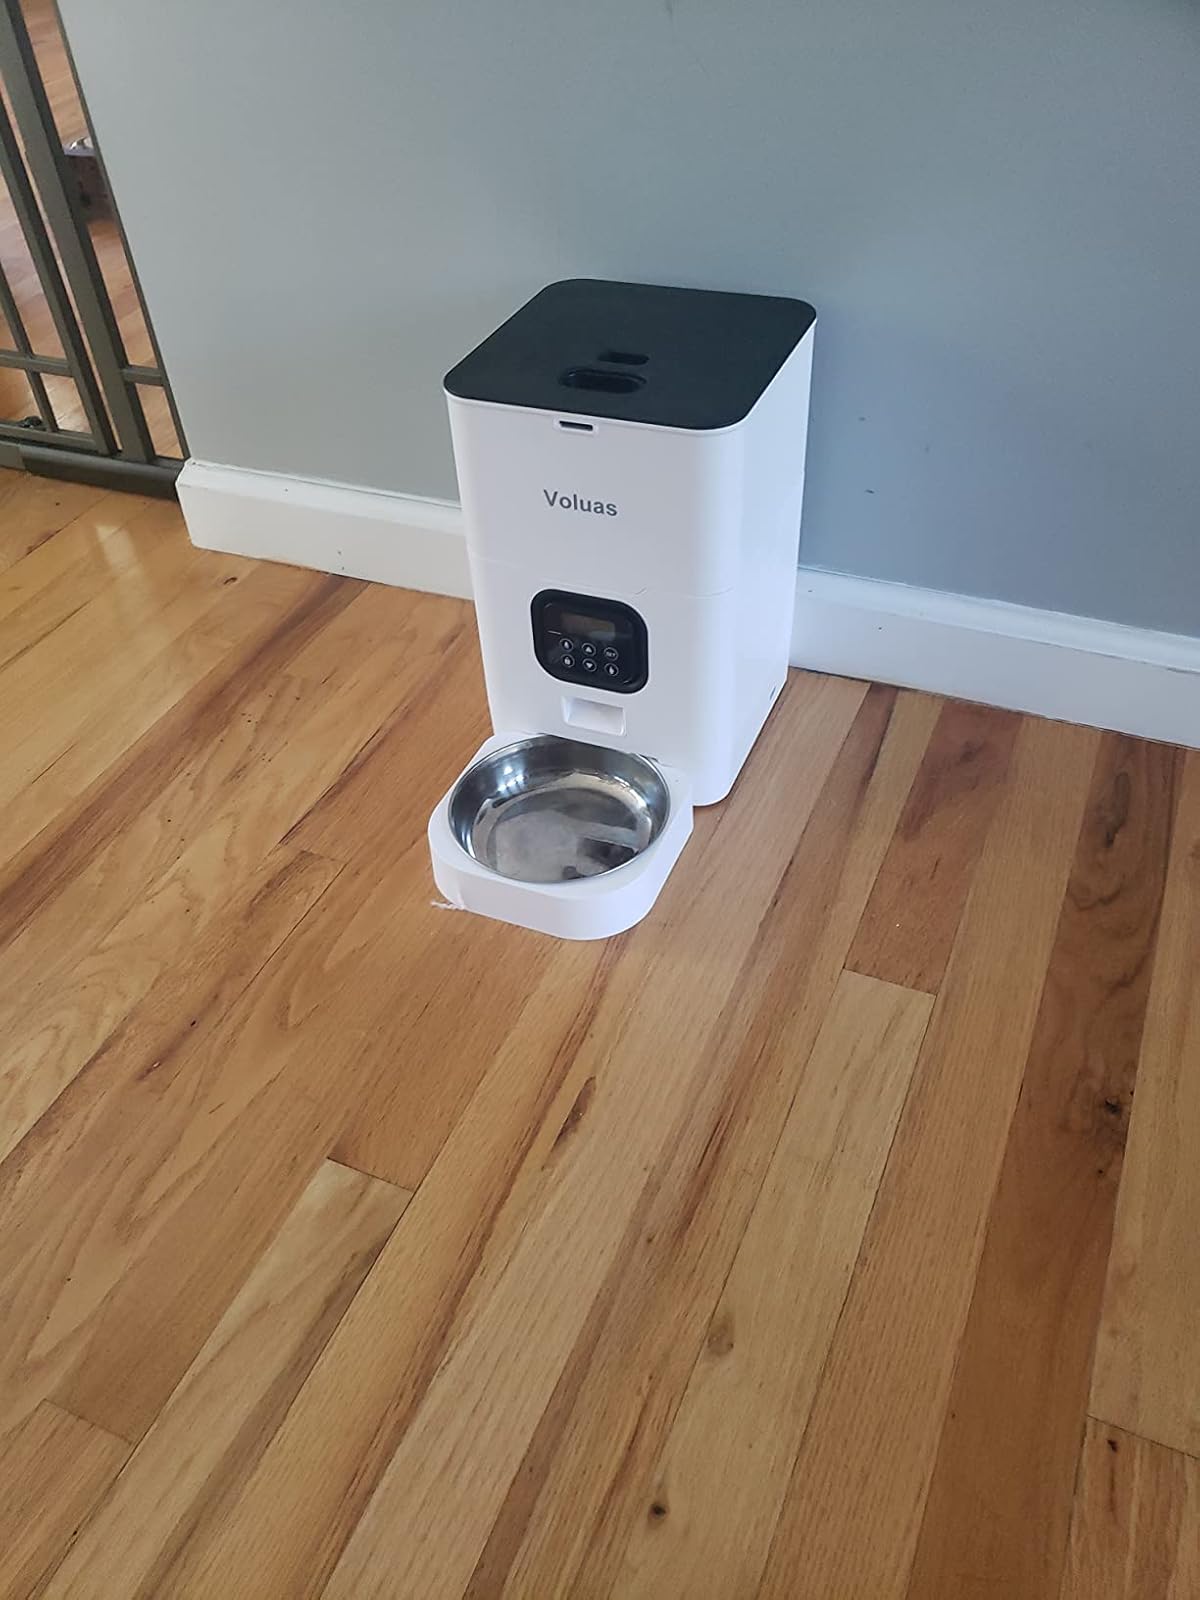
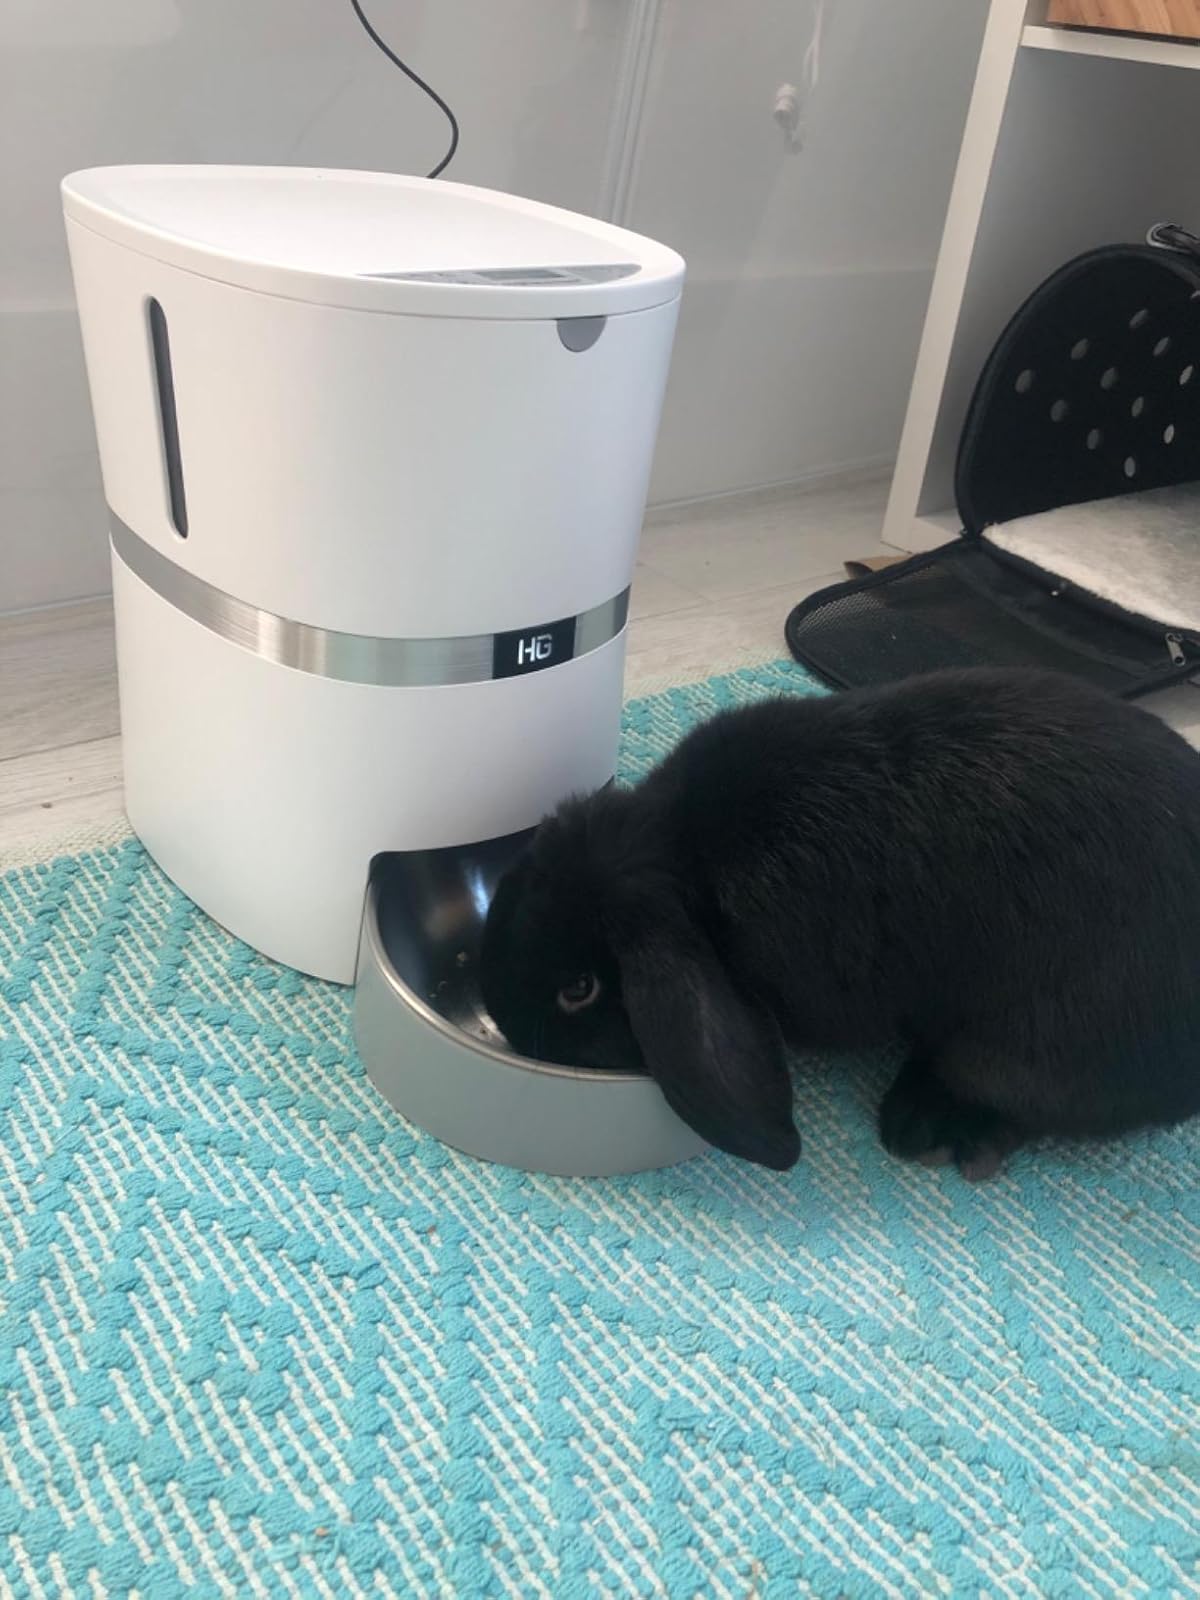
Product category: items_feeder
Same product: no